Skanderborg

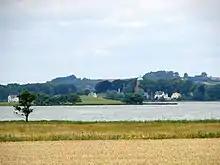
Skanderborg Lake as seen from the northeast, with Kalvø and the remaining red brick castle church, once associated with Skanderborg Castle. The beech trees behind the church are the outskirts of Skanderborg Dyrehave.

In the southern part of the town is the deer park of Skanderborg Dyrehave, located within Skanderborg Forest. The deer park was established around 1580 by King Frederik II to facilitate his interest in hunting. The park area was fenced and roe deer, red deer, wild boars and rabbits were released. Pheasants, gray partridge and turkeys were raised and pools and fishing ponds were dug.